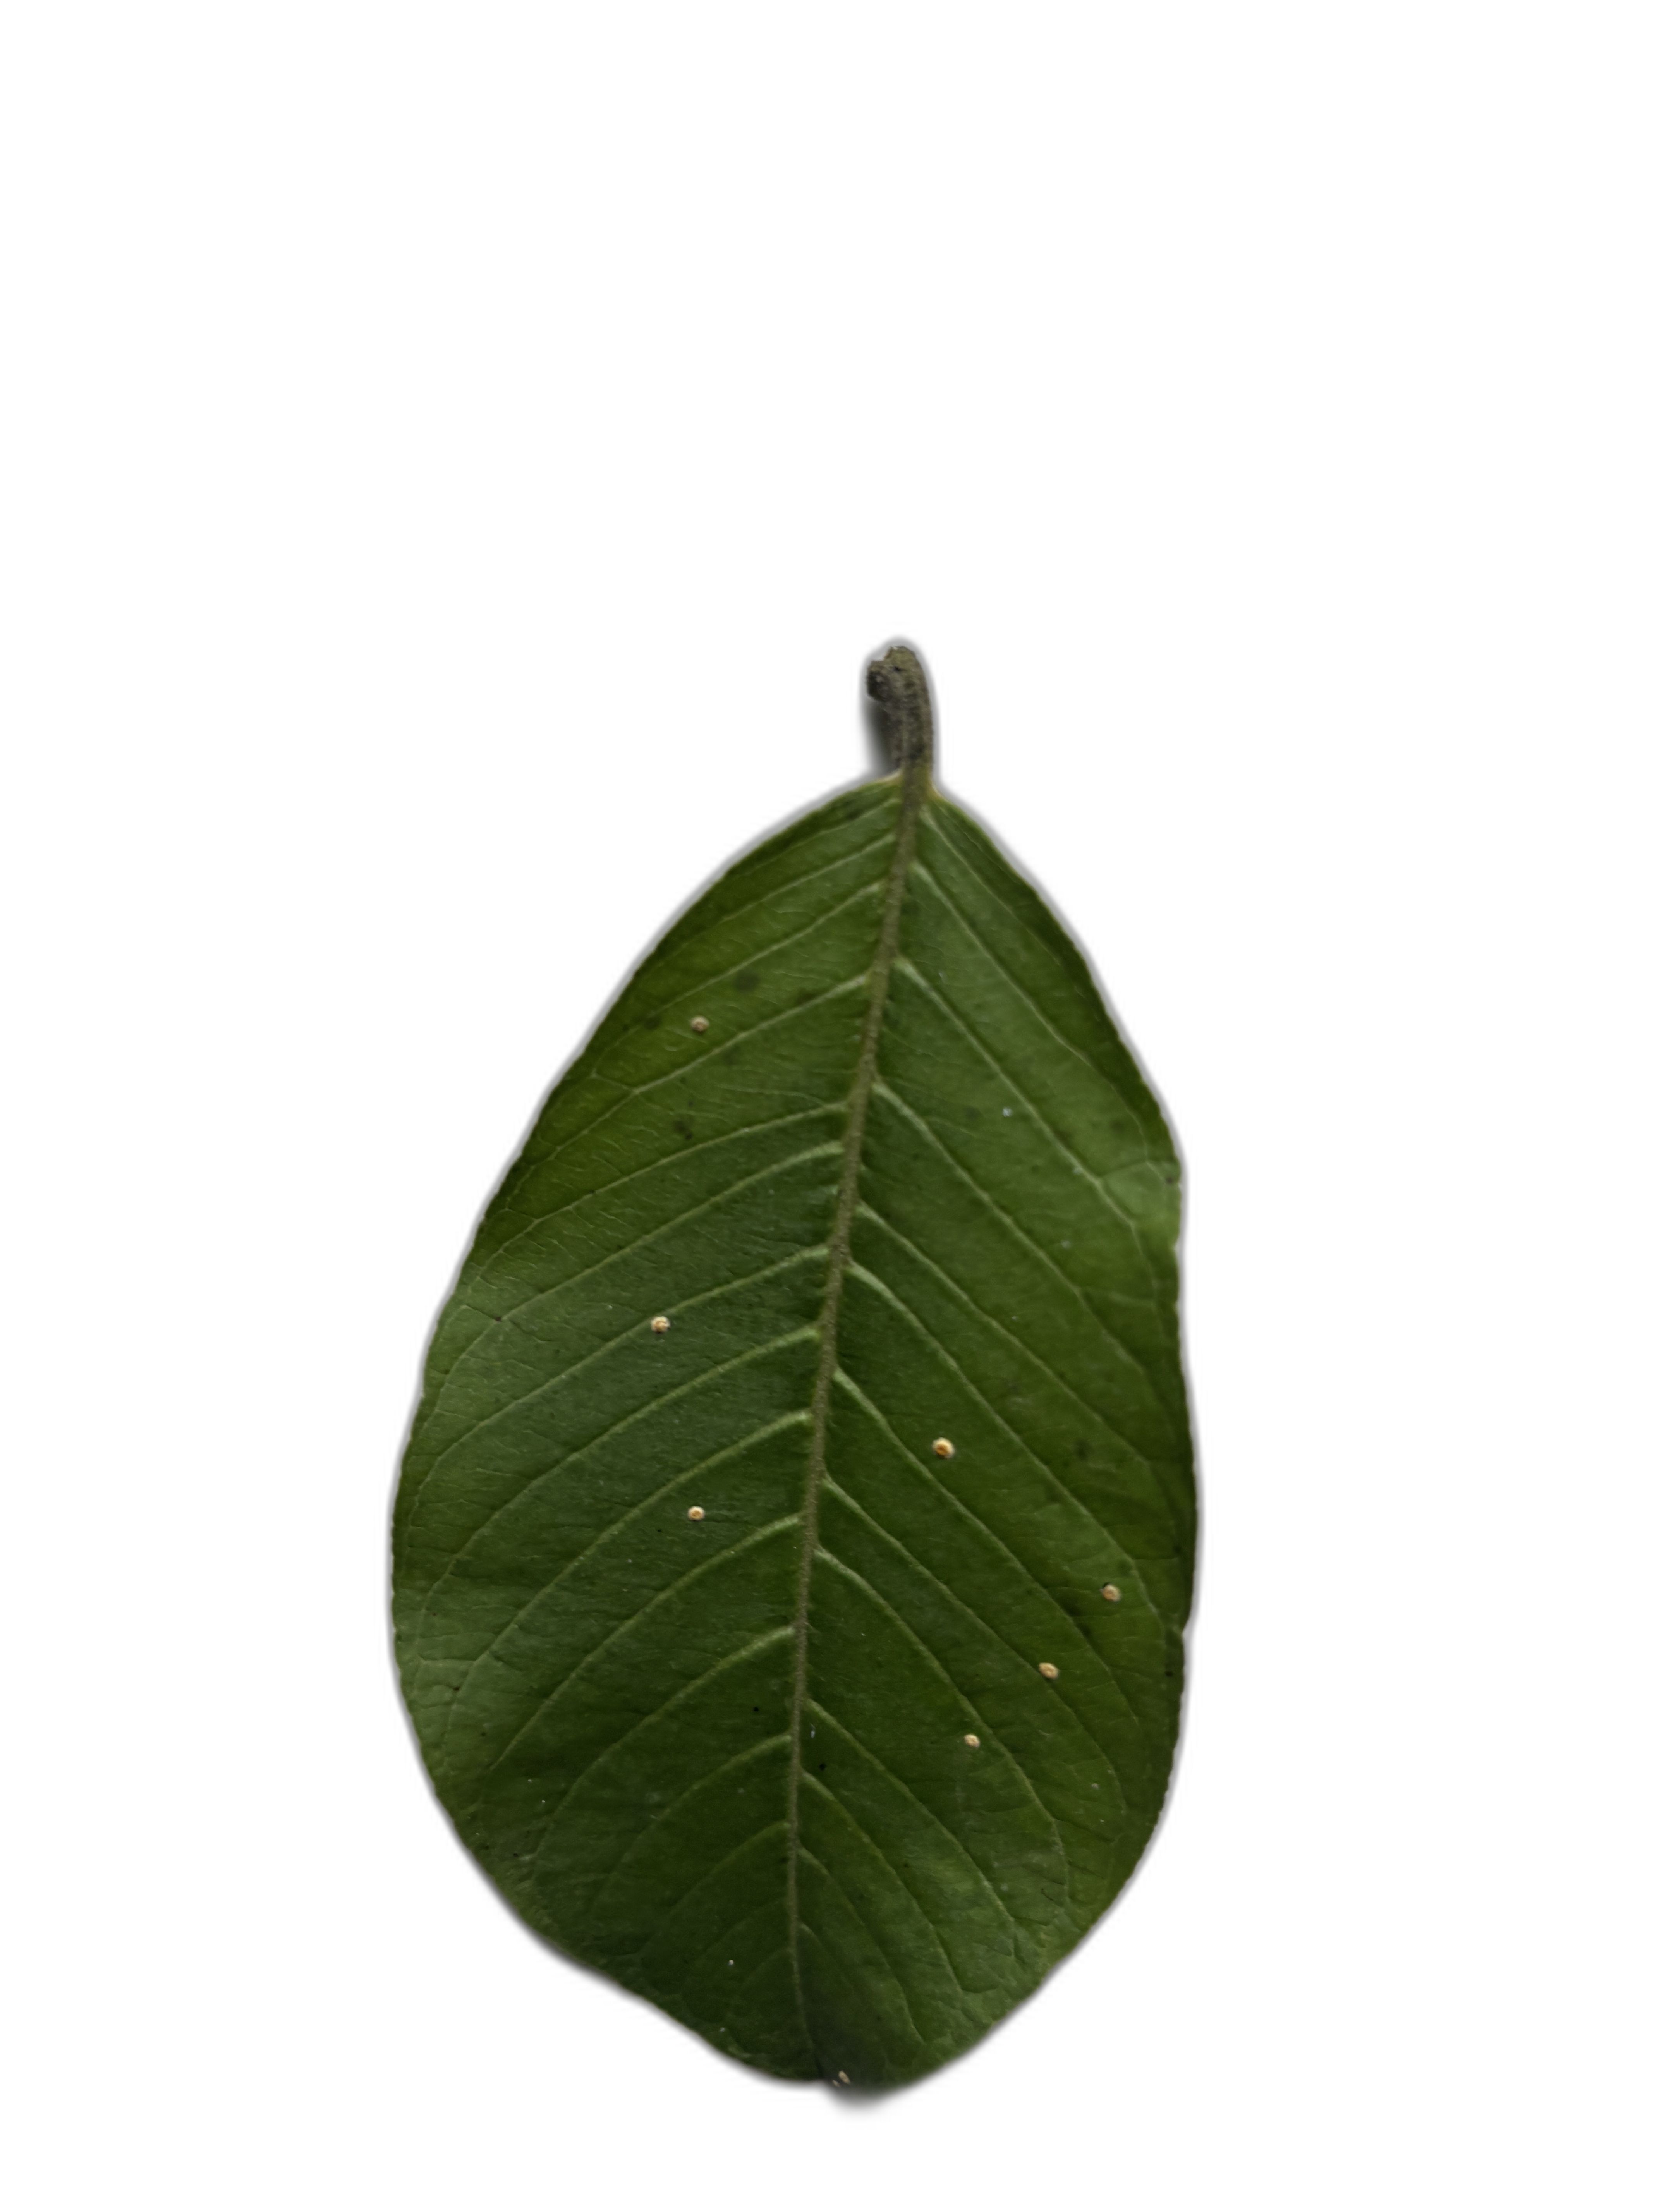
Plant part: leaf
Disease: Healthy